John R. Neal

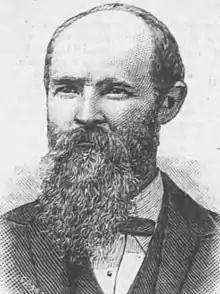
From the October 5, 1884 edition of "The Chattanooga Sunday Times"

John Randolph Neal (November 26, 1836 – March 26, 1889) was an American politician and a member of the United States House of Representatives for Tennessee's 3rd congressional district.